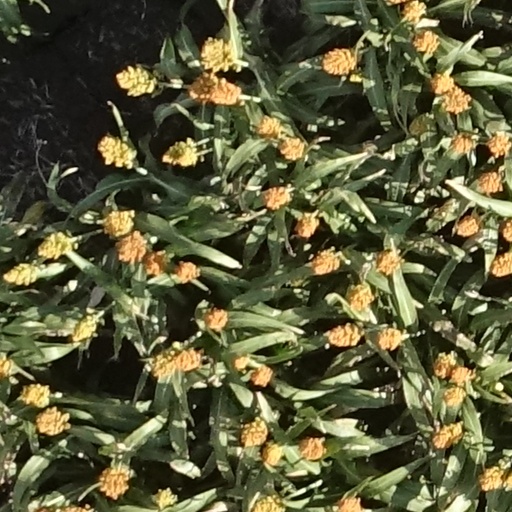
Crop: sorghum